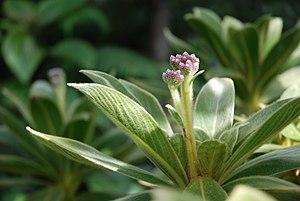
Fleur de Cylindrocline lorencei au Cbn Brest
Cylindrocline lorencei est une espèce d'arbre endémique de l'île Maurice appartenant à la famille des Astéracées qui a été décrite en 1987 par A.J. Scott. Un seul spécimen a été observé dans la nature en 1973. En 1990, l'espèce a été considérée comme éteinte à l'état sauvage, la semence disponible ne réussissant pas à germer. Le Conservatoire botanique national de Brest s'est lancé avec succès dans la culture in vitro d'une partie viable de l'embryon de la graine et a pu sauver cette plante de l'extinction. Grâce à la multiplication végétative au Conservatoire botanique national de Brest et aux Jardins botaniques royaux de Kew, une petite population de Cylindrocline lorencei est cultivée et des efforts sont en cours pour les rétablir dans leur habitat naturel.